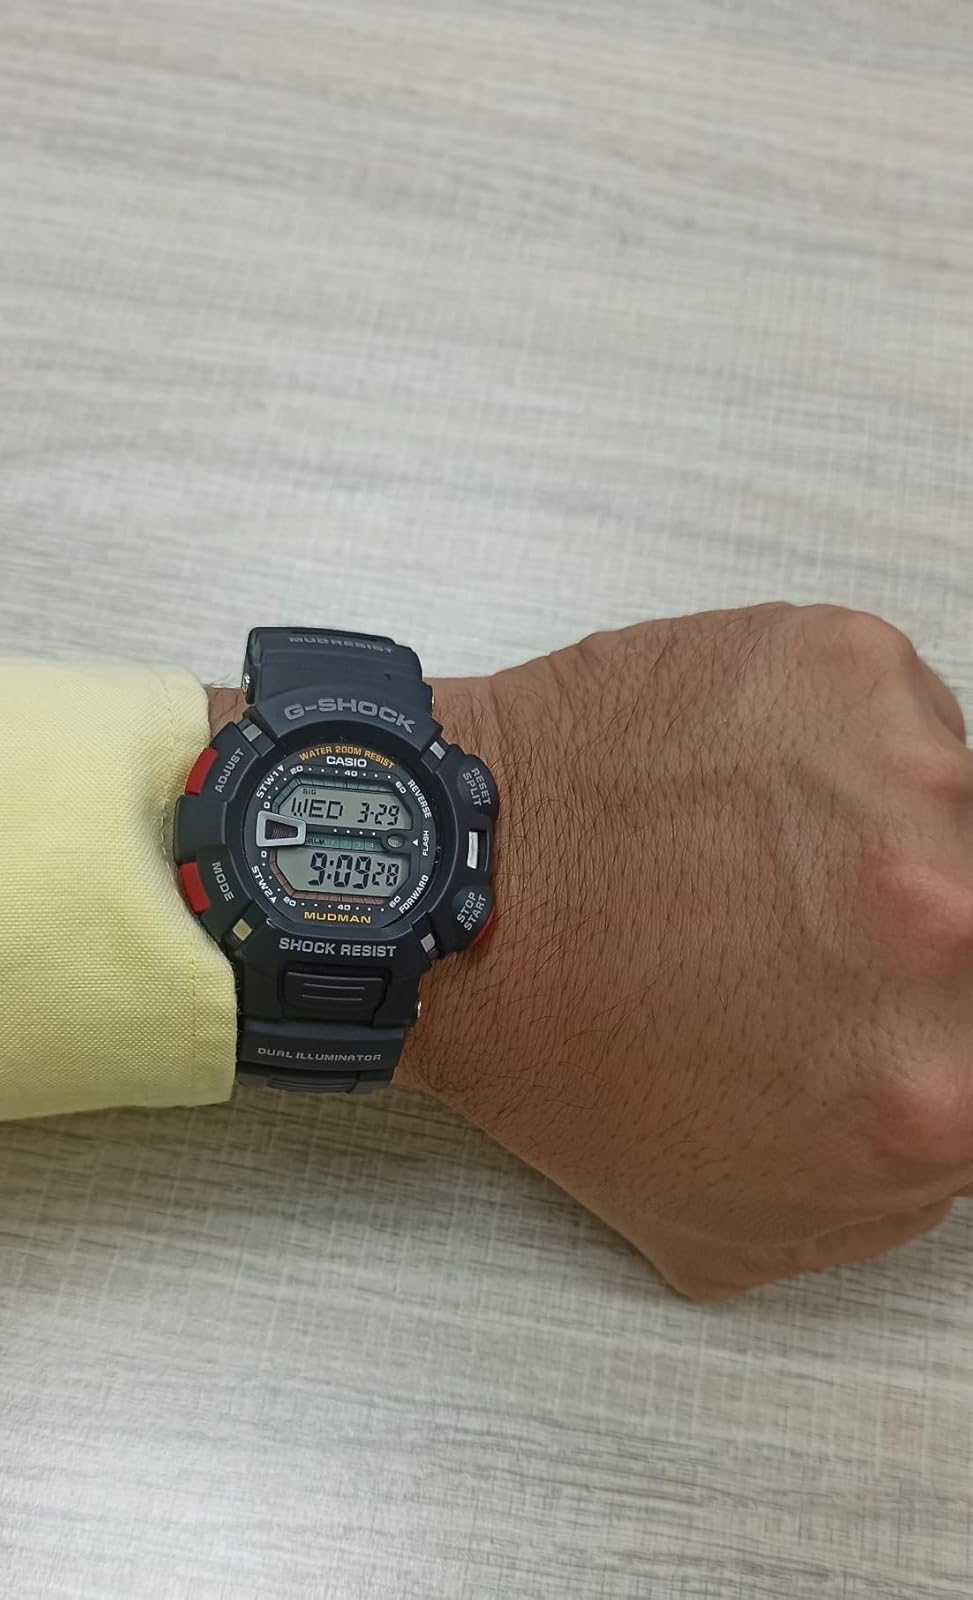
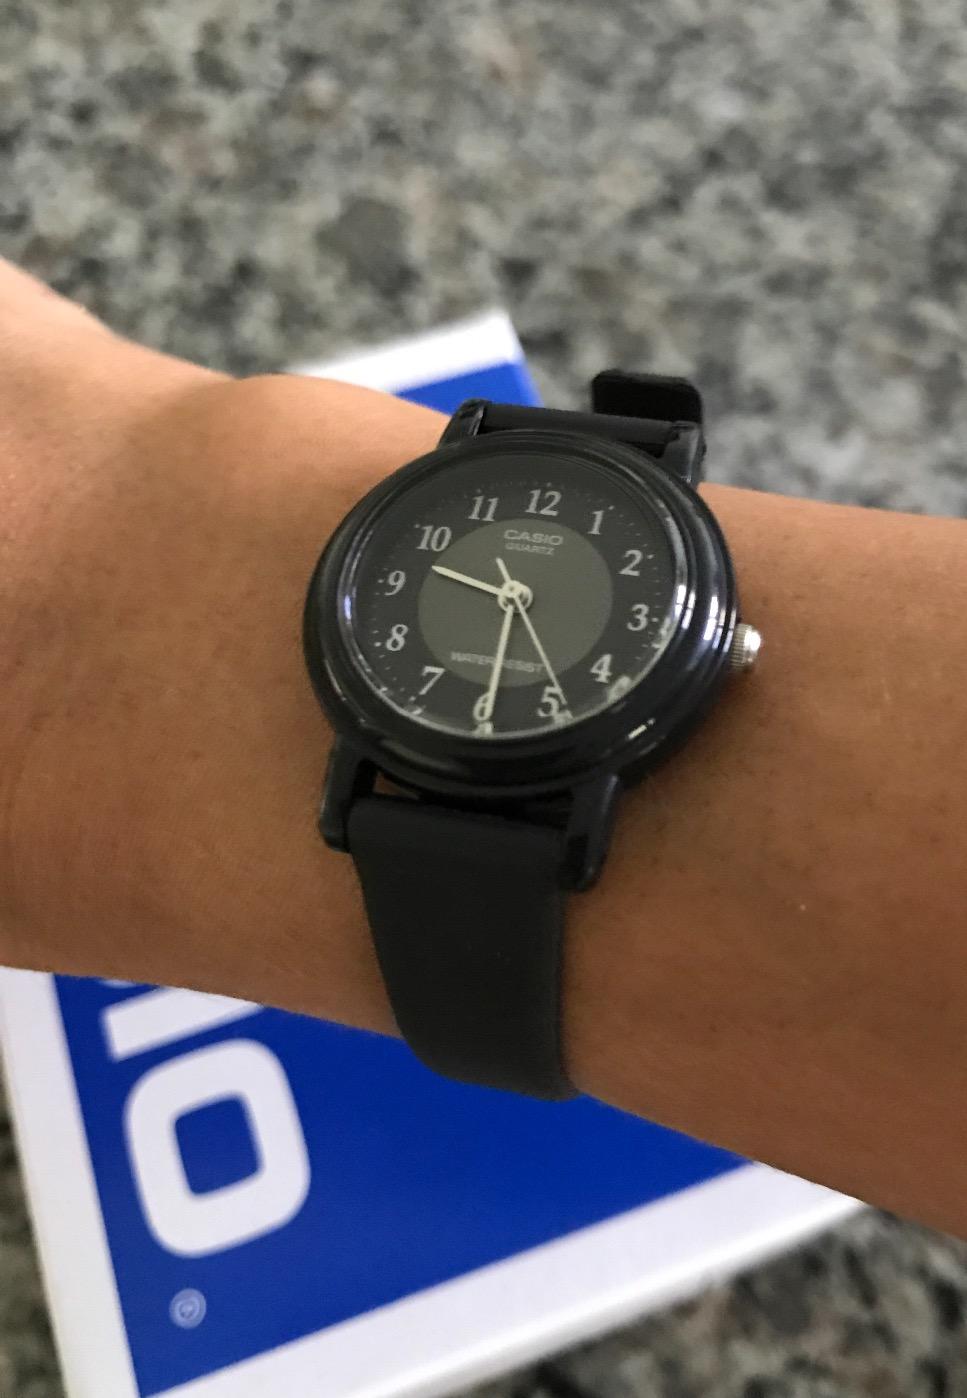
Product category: accessories_watch
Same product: no